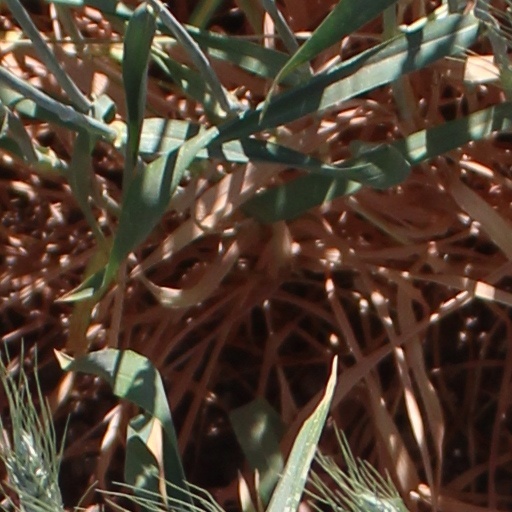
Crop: wheat